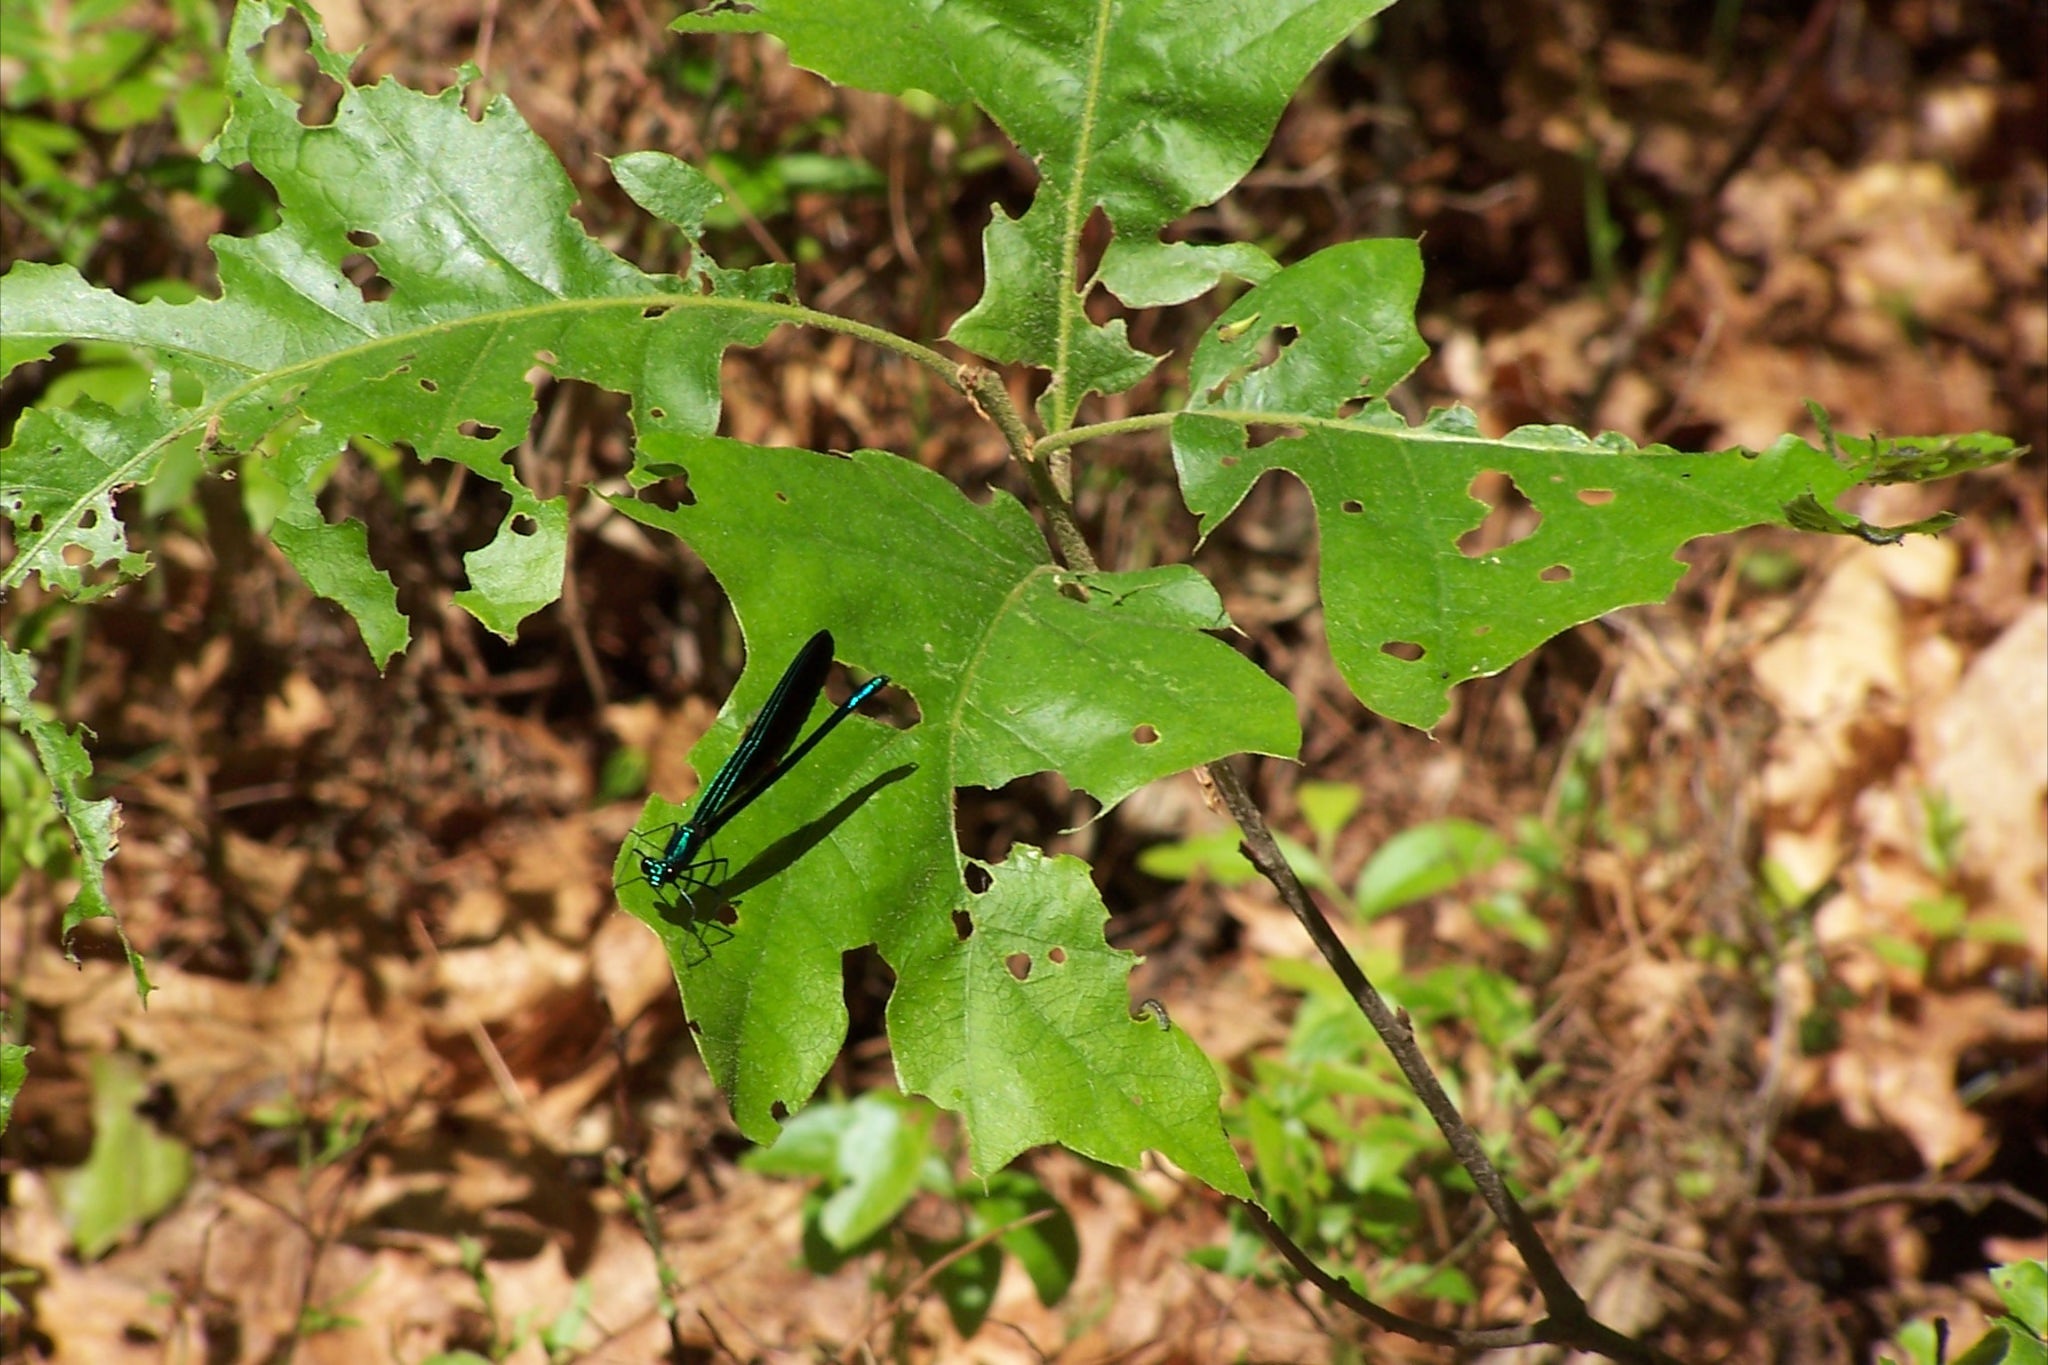
tree, nature, plant, leaf, flower, wildlife, food, green, herb, produce, vegetable, insect, blue, predator, flora, wildflower, weed, wings, shrub, deciduous, resting, damselfly, odonata, flowering plant, annual plant, land plant